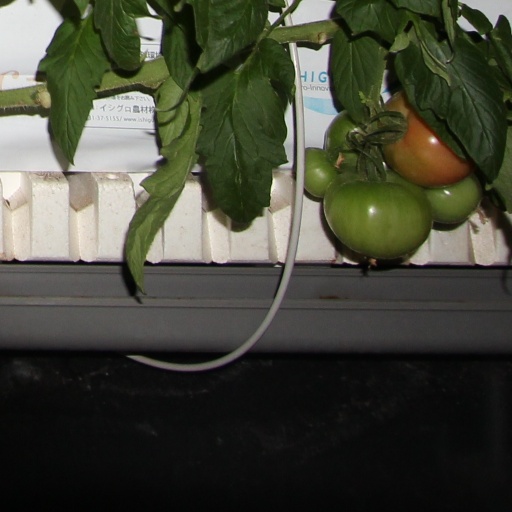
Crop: tomato